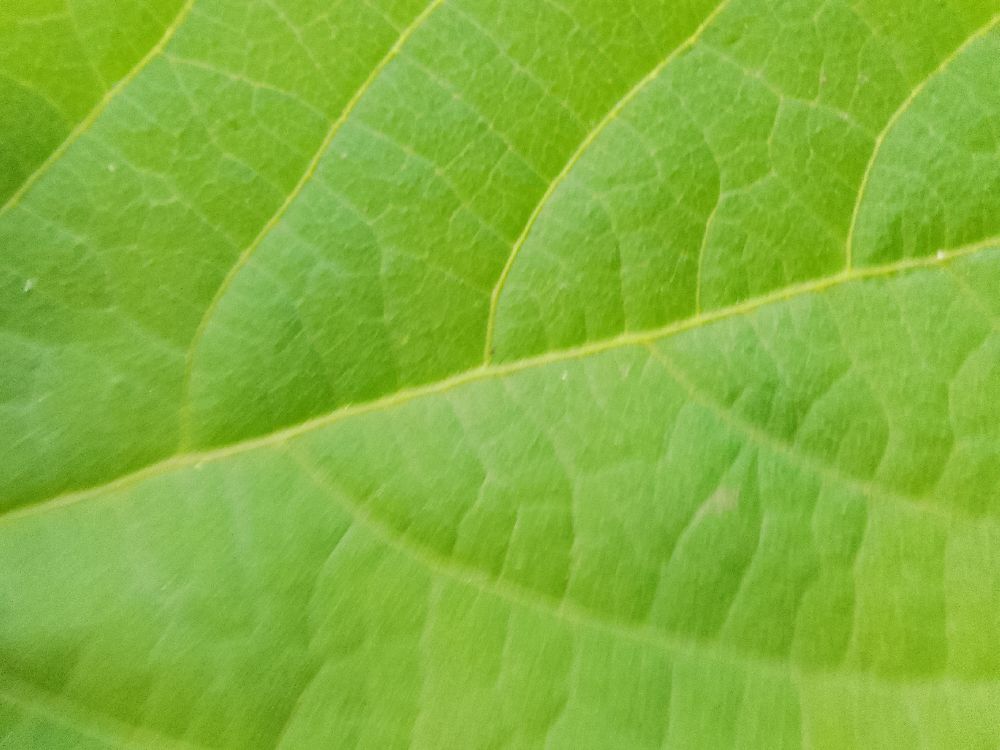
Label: healthy